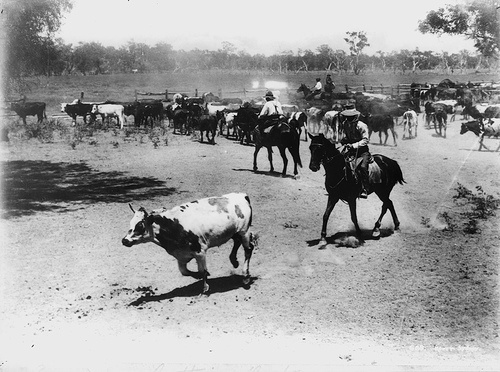
a man on a horse walks after a cow running away from it
a couple of horse that is next to a cow
A group of men who are herding some cattle.
there are many cows that can be seen on the farm
A black and white photo of a cow running in the desert.